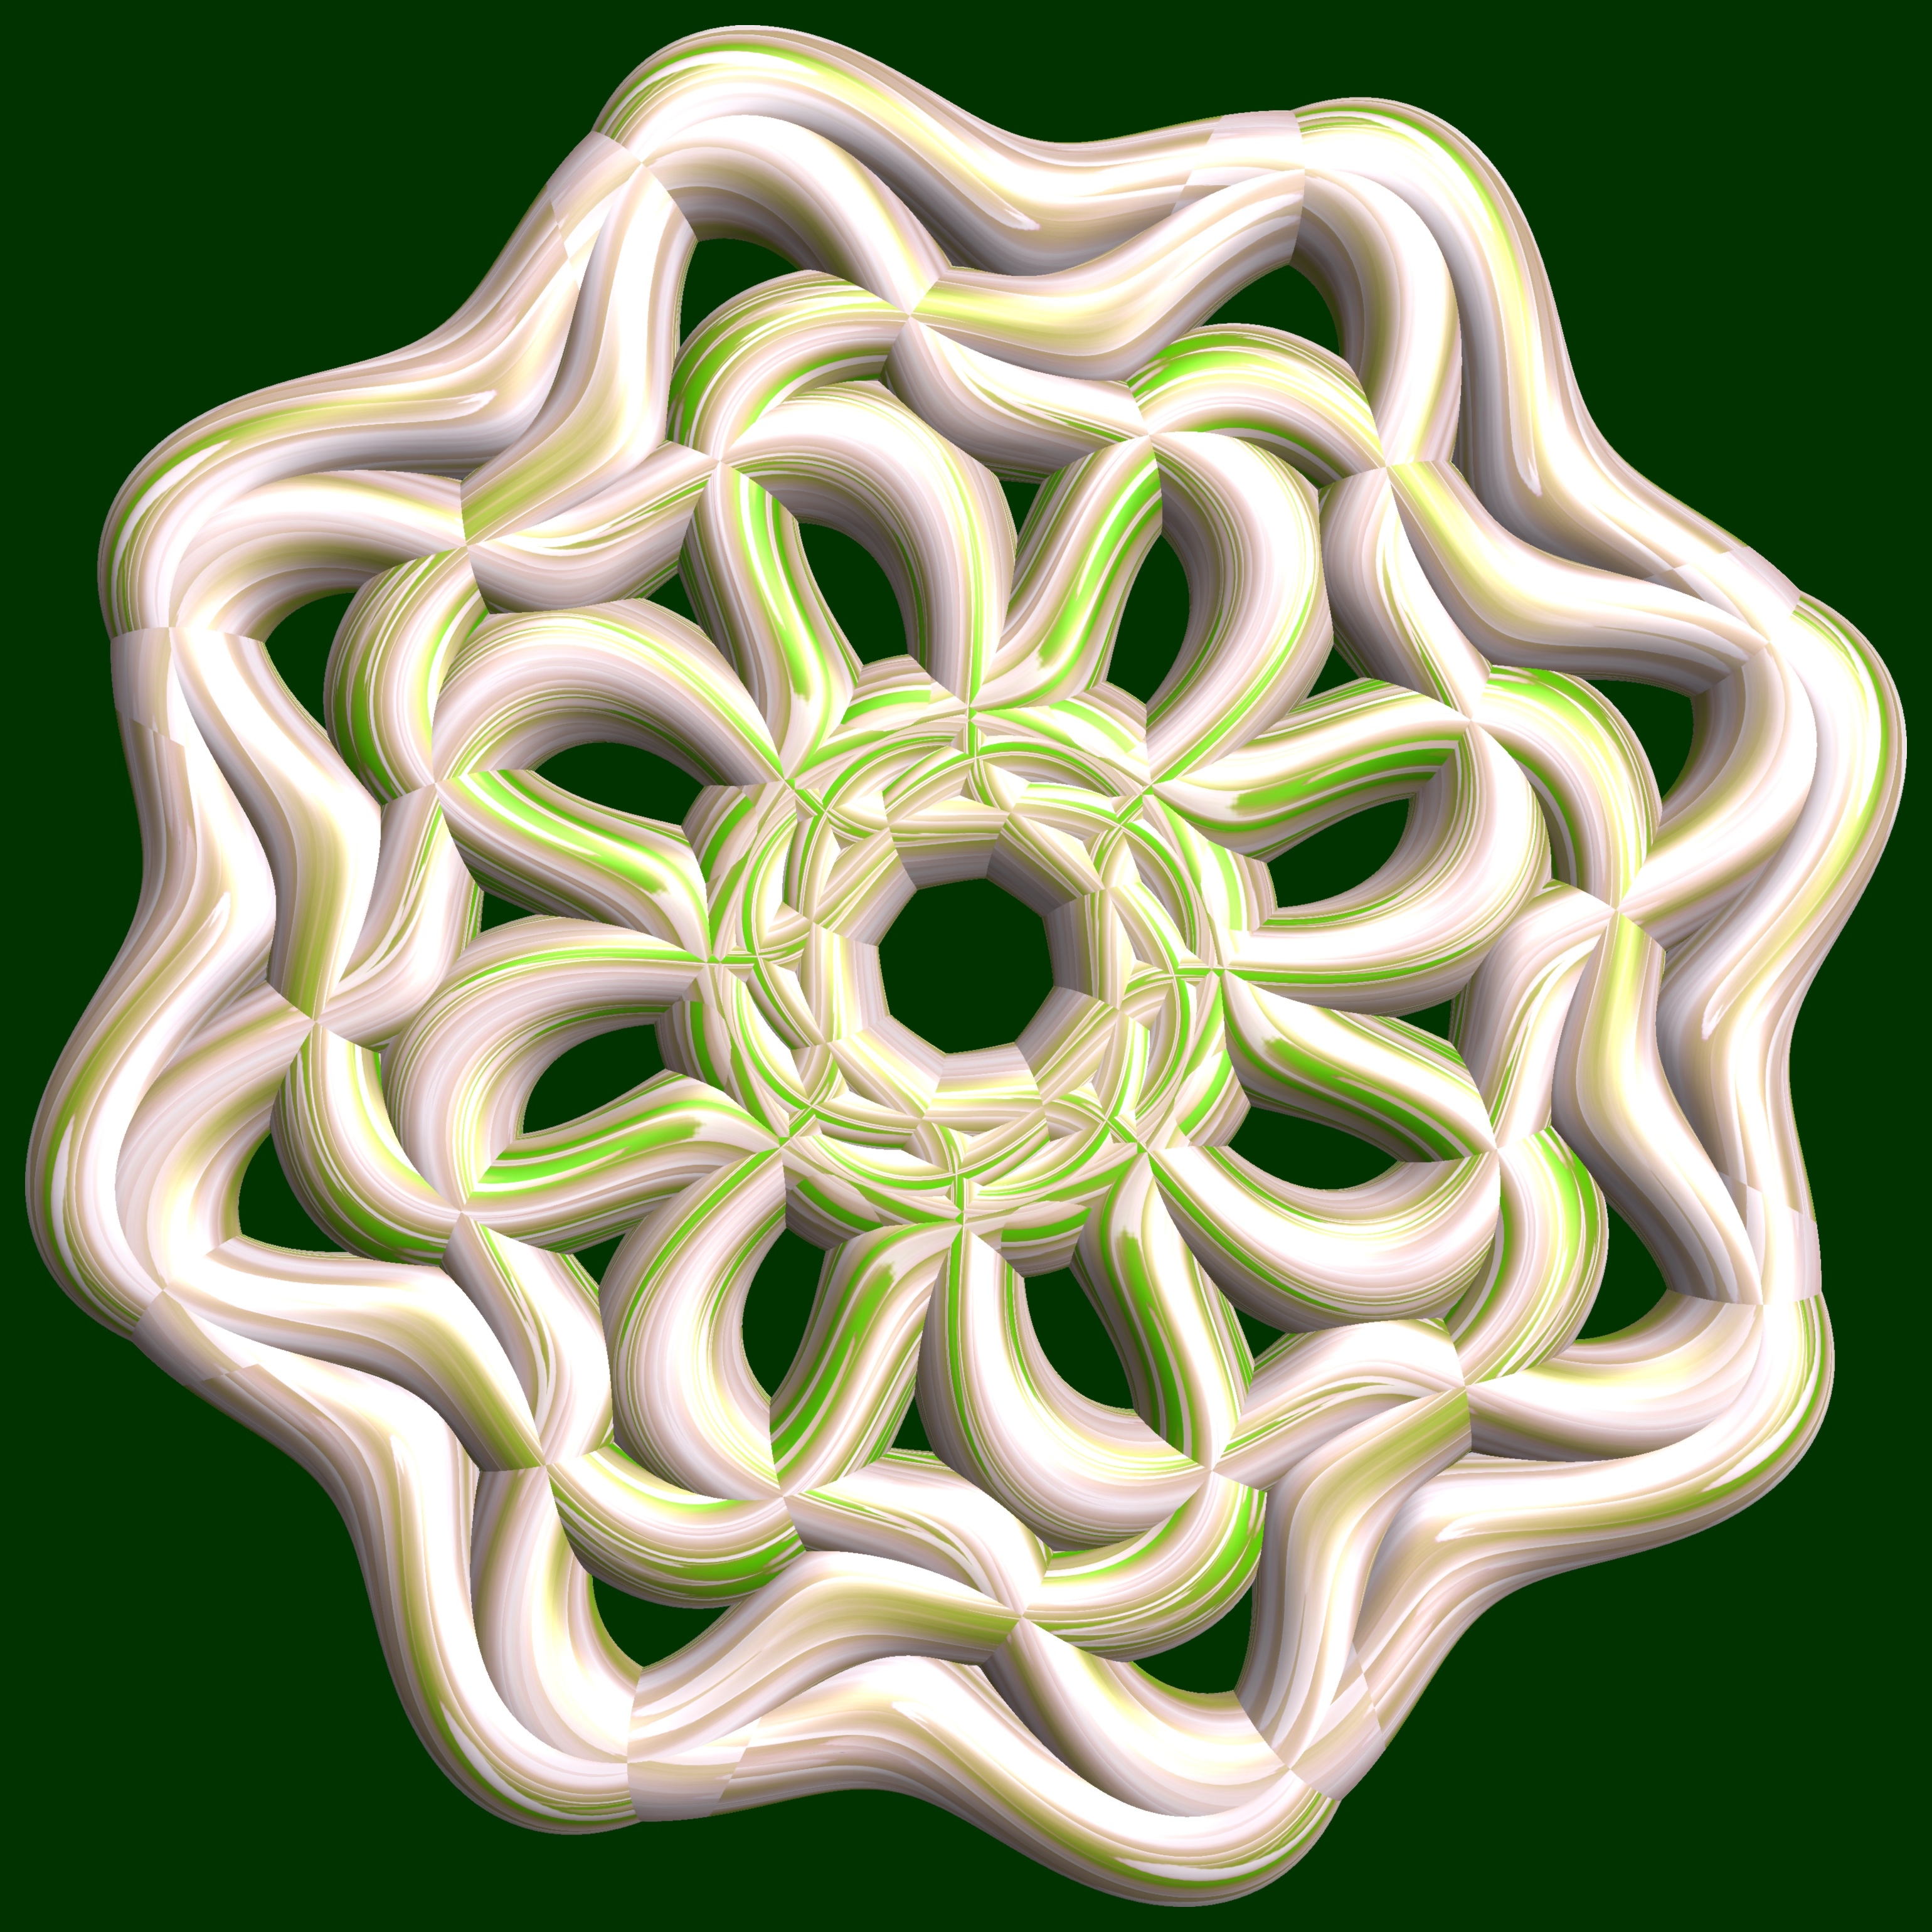
structure, texture, spiral, window, pattern, green, geometry, lighting, circle, sculpture, illustration, design, symmetry, 3d, graphic, shape, torus, mathematica, cg, parametricplot3d, code, program, algorithm, mapping, geometricsculpture, pentagram, outdoor structure